Beauty and the Beast

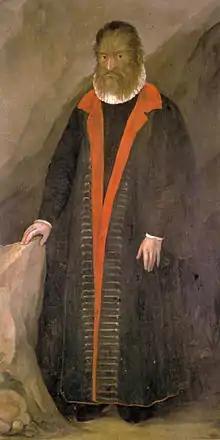
Painting of Petrus Gonsalvus (c. 1580).

Tatar (2017) compares the tale to the theme of "animal brides and grooms" found in folklore throughout the world,